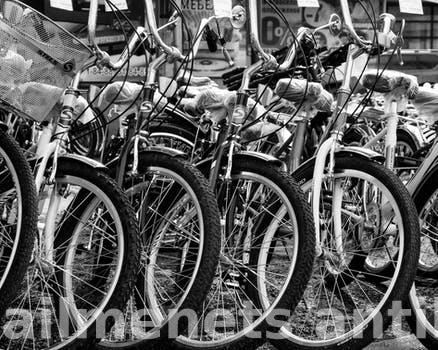
Label: Watermark